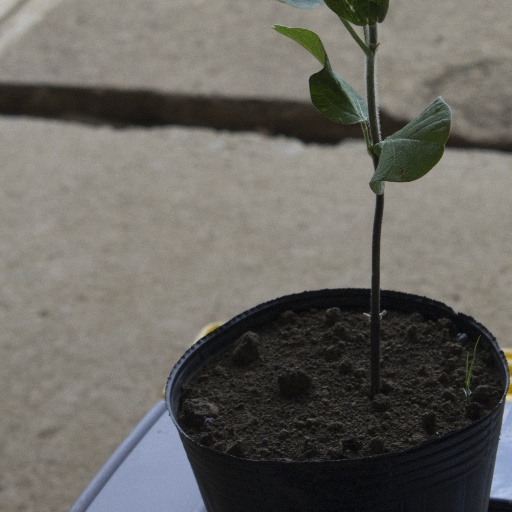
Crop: soybean